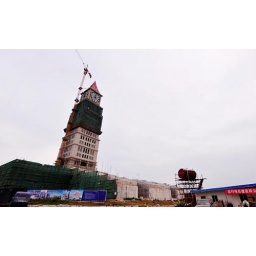
Biggest mechanical clock tower in China